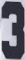
Number: 3